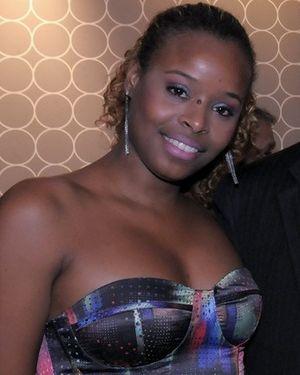
Roberta Rodrigues, née le 20 octobre 1982 à Rio de Janeiro, est une actrice brésilienne.